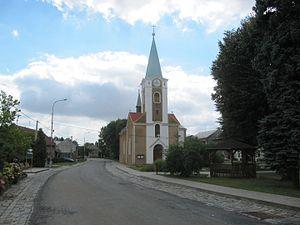
Hruška est une commune du district de Prostějov, dans la région d'Olomouc, en République tchèque. Sa population s'élevait à 254 habitants en 2018.